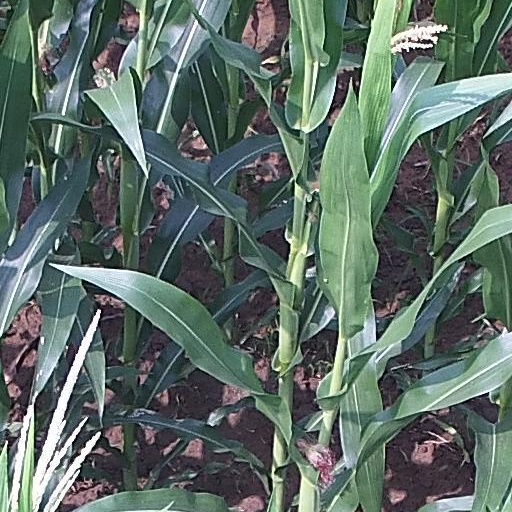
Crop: maize; corn